Sinikka Luja-Penttilä

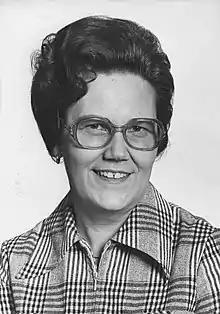
Luja-Penttilä in 1970

Sinikka Marjatta Luja-Penttilä (9 June 1924 – 18 November 2022) was a Finnish politician and writer. She represented Uusimaa in the Parliament of Finland from 1966 to 1983 as a member of the Social Democratic Party, and was the minister of social affairs and health from 1979 to 1982.